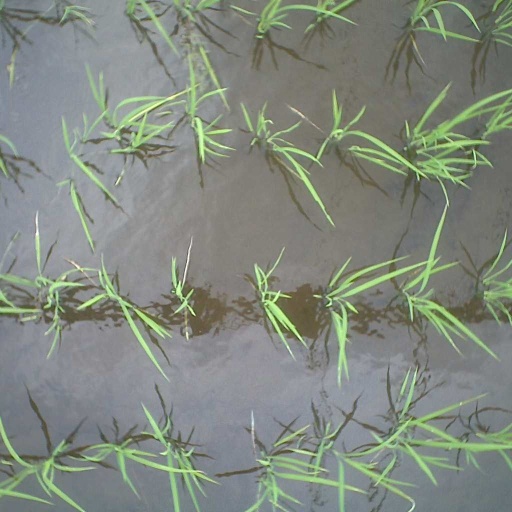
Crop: rice